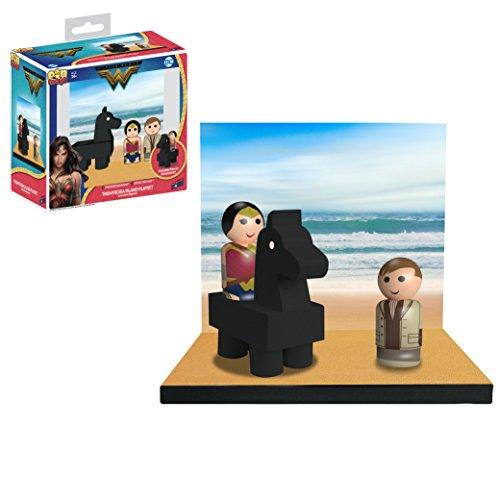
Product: Bif Bang Pow! Wonder Woman Pin Mate Wood Themyscira Island Set with Wonder Woman & Steve Trevor Action Figure
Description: Includes individually numbered, retro-styled, 2-inch scale, wooden pin Mate figures of Wonder Woman and Steve Trevor.
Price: $16.65
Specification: ProductDimensions:3.2x5x4.2inches|ItemWeight:11.2ounces|ShippingWeight:11.2ounces(Viewshippingratesandpolicies)|DomesticShipping:ItemcanbeshippedwithinU.S.|InternationalShipping:ThisitemcanbeshippedtoselectcountriesoutsideoftheU.S.LearnMore|ASIN:B01N6XUJEE|Itemmodelnumber:BBP22870|Manufacturerrecommendedage:14yearsandup